MS Seattle

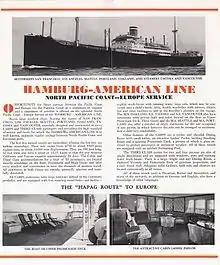
Advertisement for cabin class and third class travel on HAPAG's Vancouver – Hamburg route

In August 1939, shortly before the Invasion of Poland, Germany ordered its merchant ships to either return to a German port or seek refuge in a neutral port as soon as possible. "Seattle" was returning from Tacoma, San Francisco, and Los Angeles, so on 29 August she put in to Curaçao in the Netherlands Antilles. At first she and a number of other German ships were in port in Willemstad, but then the Dutch authorities made them move up the coast to . Allied warships picketed outside Dutch territorial waters to prevent the German ships' escape.